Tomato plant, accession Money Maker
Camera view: vertical (180 deg); turntable rotation: 120 degrees
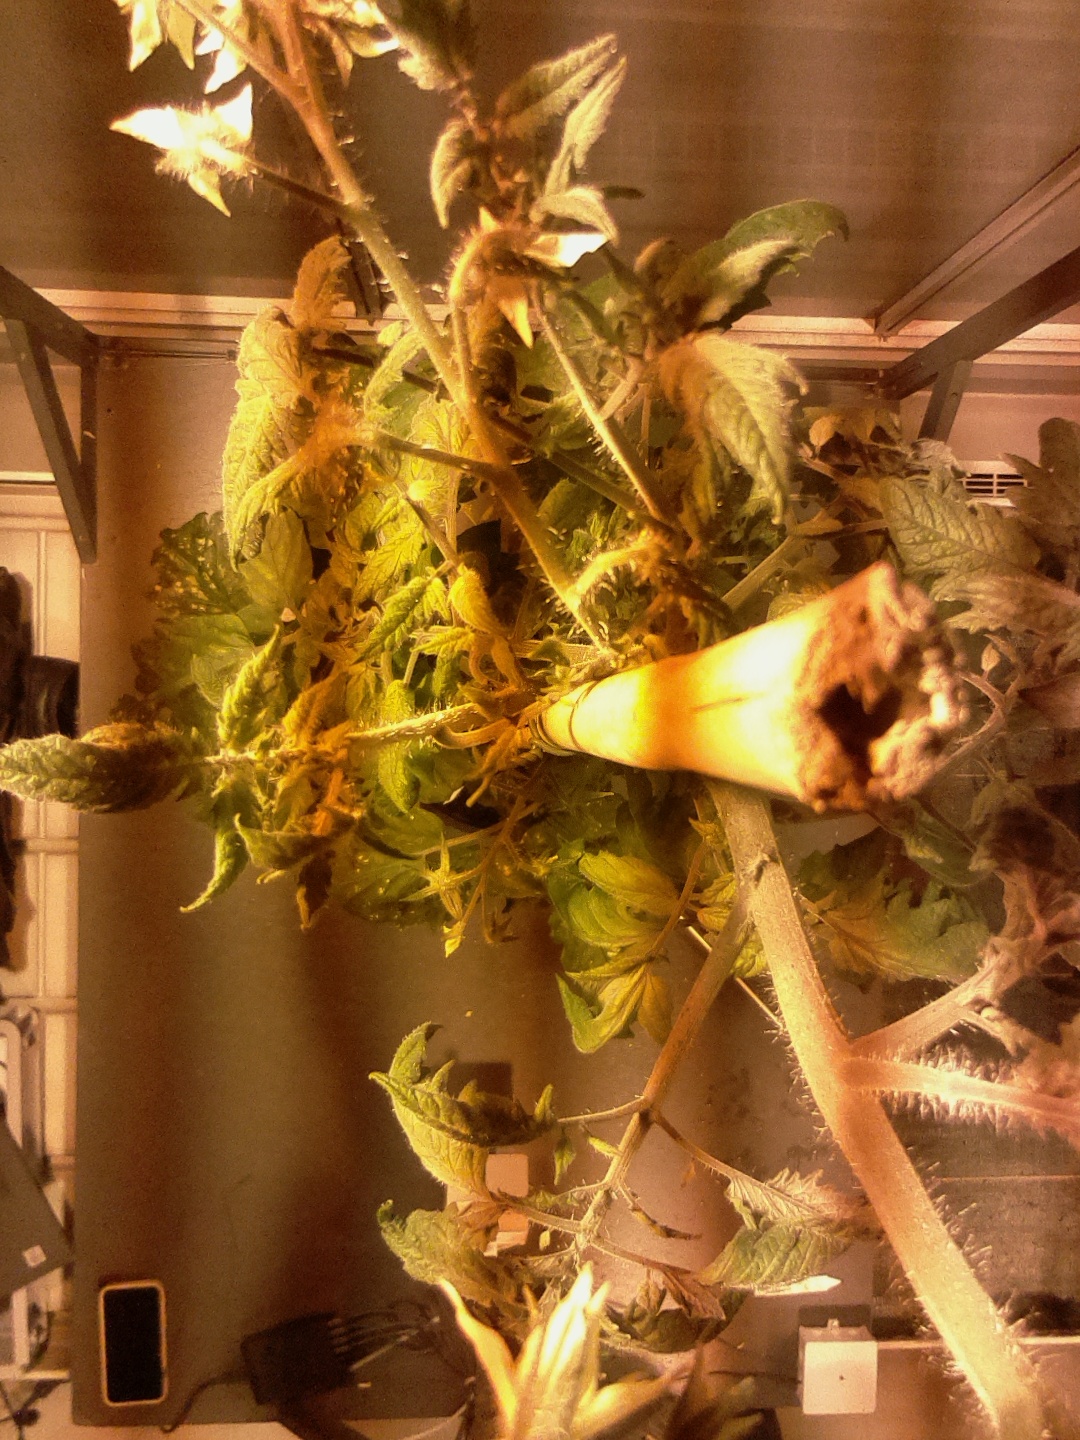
BBCH growth stage 72: 20%-30% of final fruit size